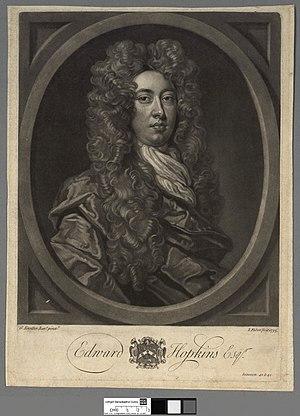
Edward Hopkins, de Coventry, était un homme politique whig anglais qui siégea à la Chambre des communes anglaise et britannique entre 1701 et 1727 et au Parlement irlandais de 1721 à 1727. Il a occupé plusieurs postes gouvernementaux en Irlande.